Blue-mantled crested flycatcher

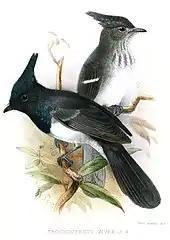
T. c. vivax

Like all members of the monarch flycatcher family, the blue-mantled crested flycatcher is insectivorous.